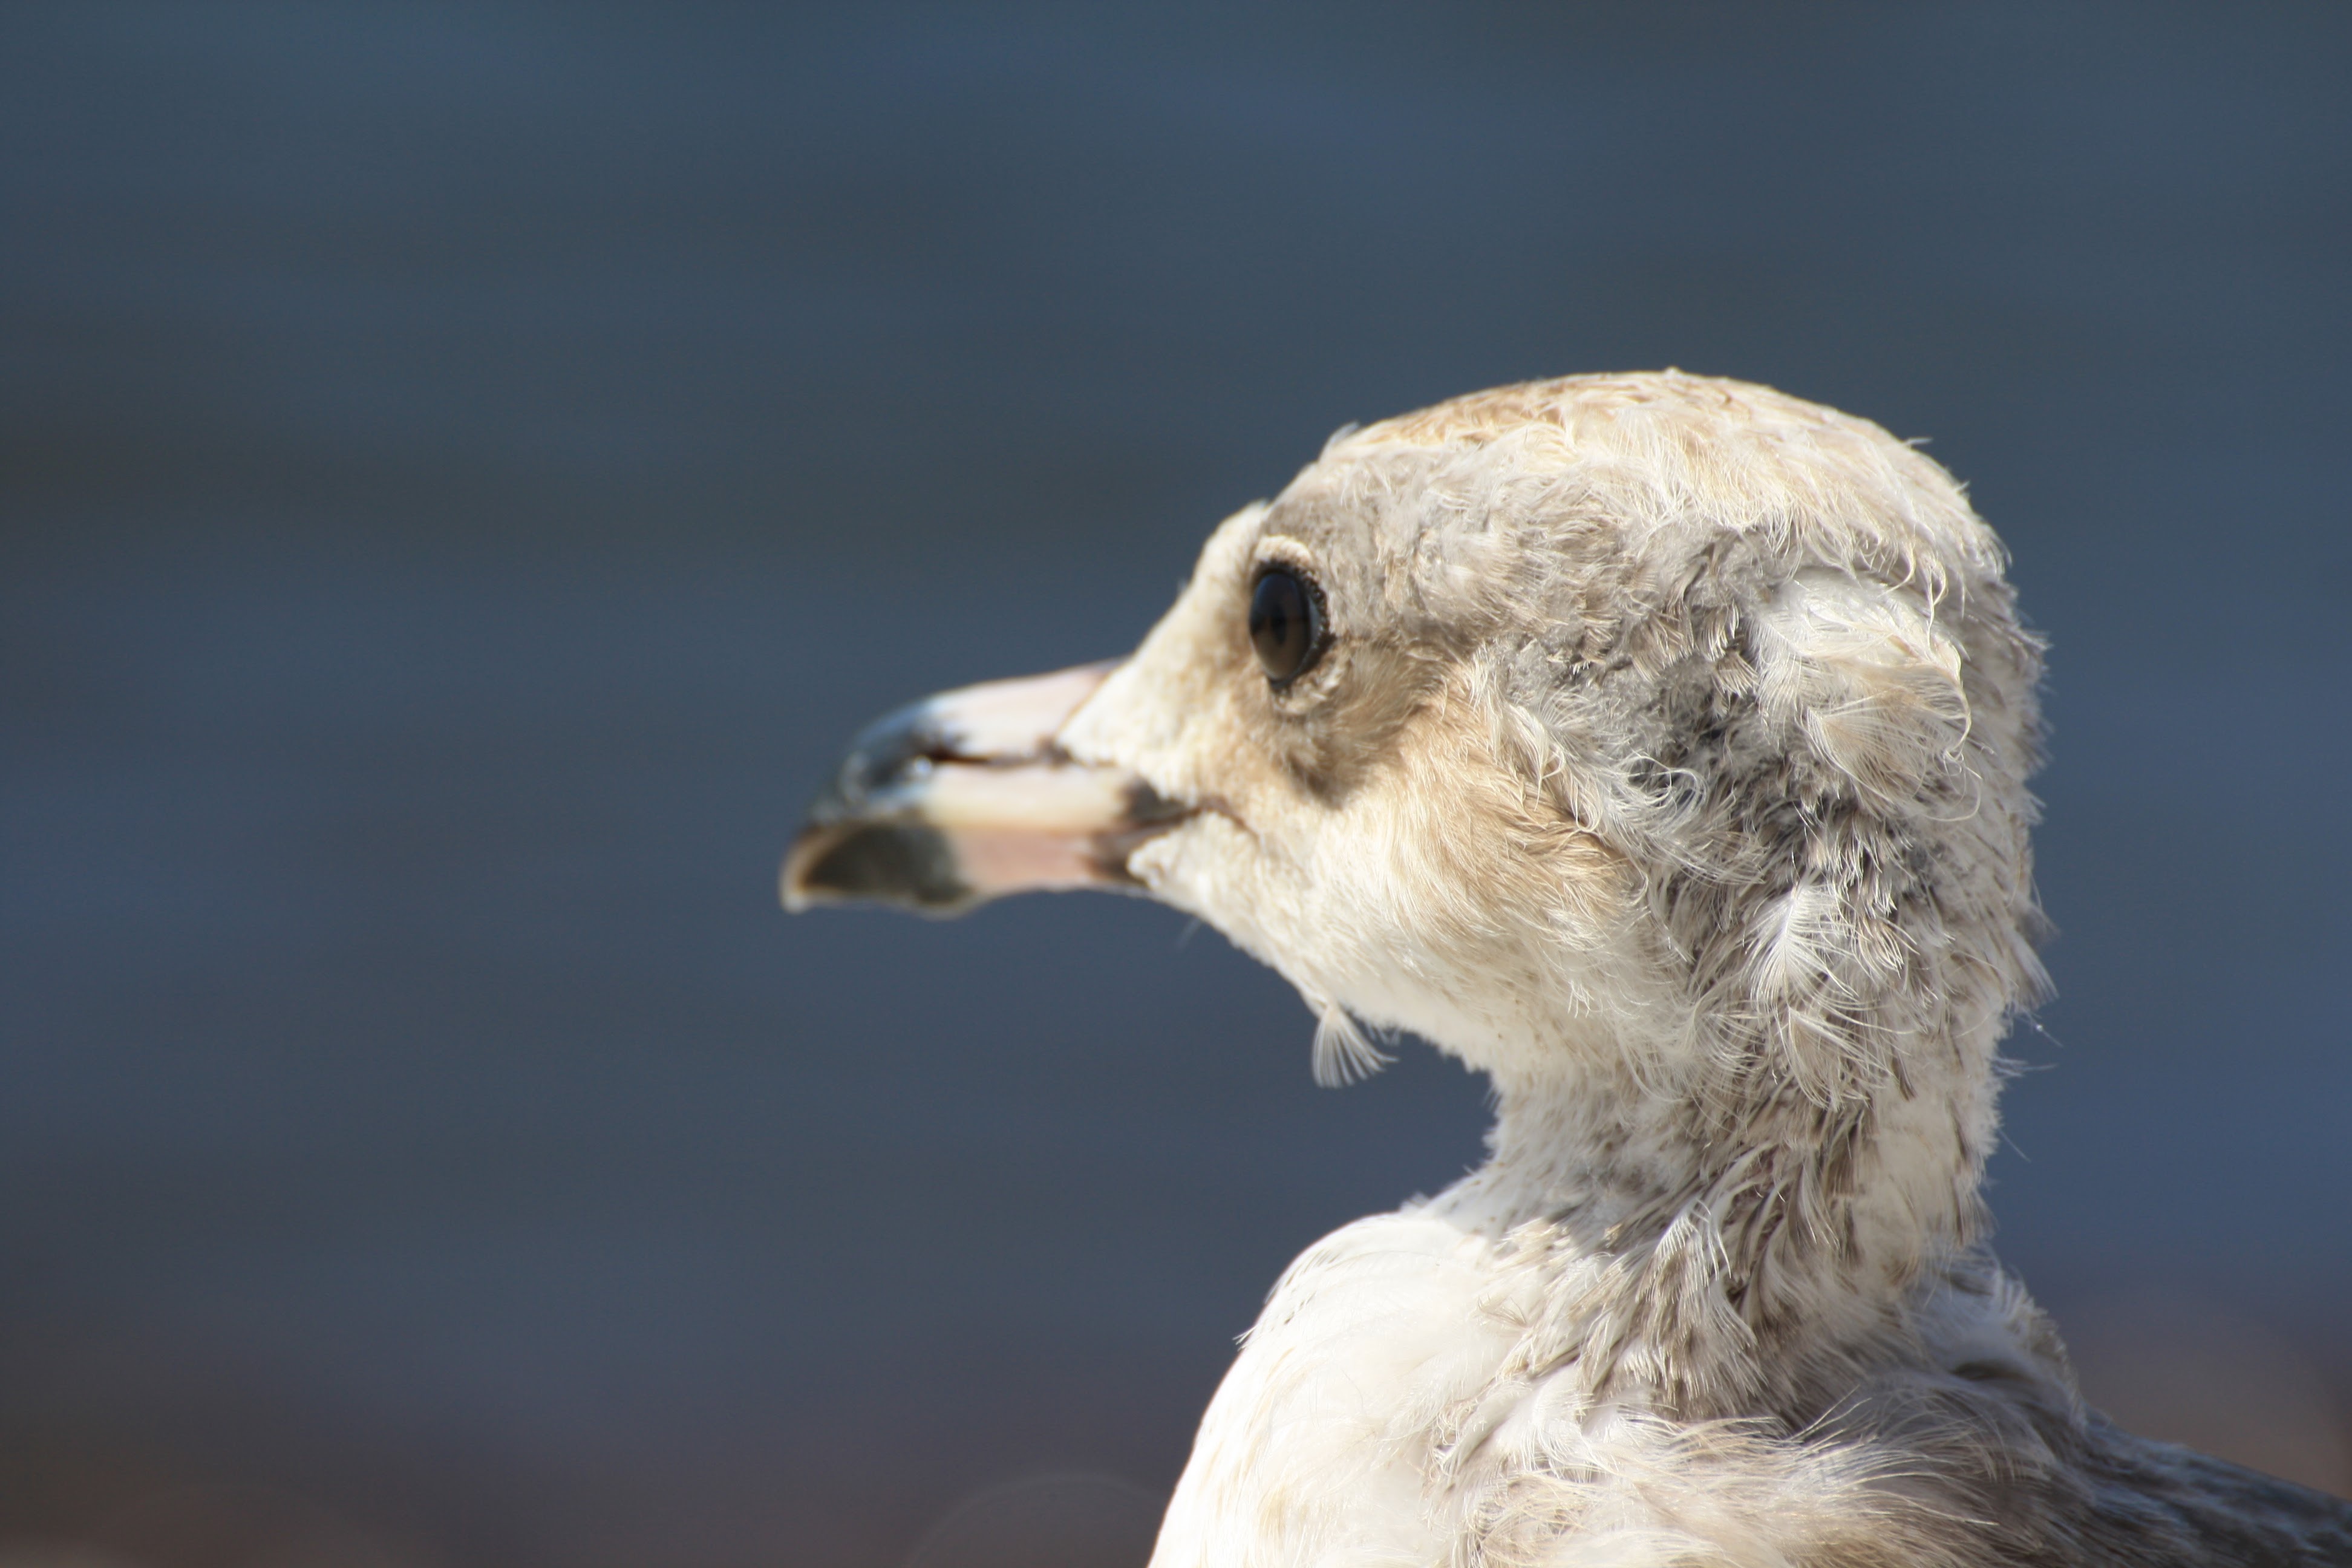
sea, bird, animal, seagull, wildlife, beak, fauna, close up, birds, feathers, animals, seagulls, seabirds, goose, vertebrate, waterfowl, water bird, first floor, ducks geese and swans